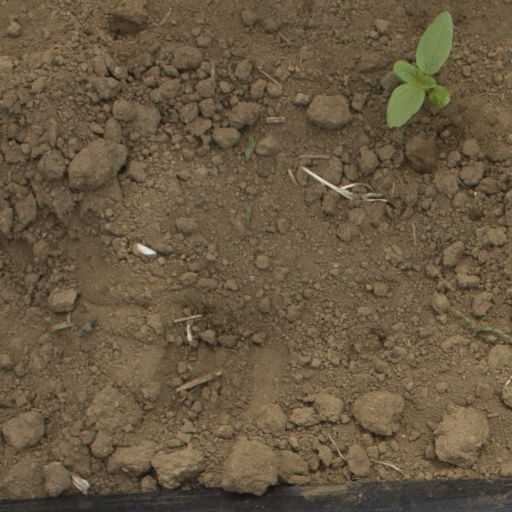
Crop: Jerusalem artichoke